See How They Run (2022 film)

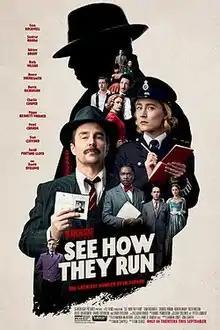
Theatrical release poster

See How They Run is a 2022 comedy mystery film directed by Tom George, written by Mark Chappell and produced by Damian Jones and Gina Carter. The film stars Sam Rockwell, Saoirse Ronan, Adrien Brody, Ruth Wilson, Reece Shearsmith, Harris Dickinson, and David Oyelowo.